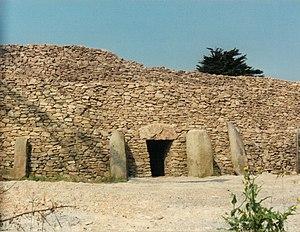
Tumulus de Tumiac 1993